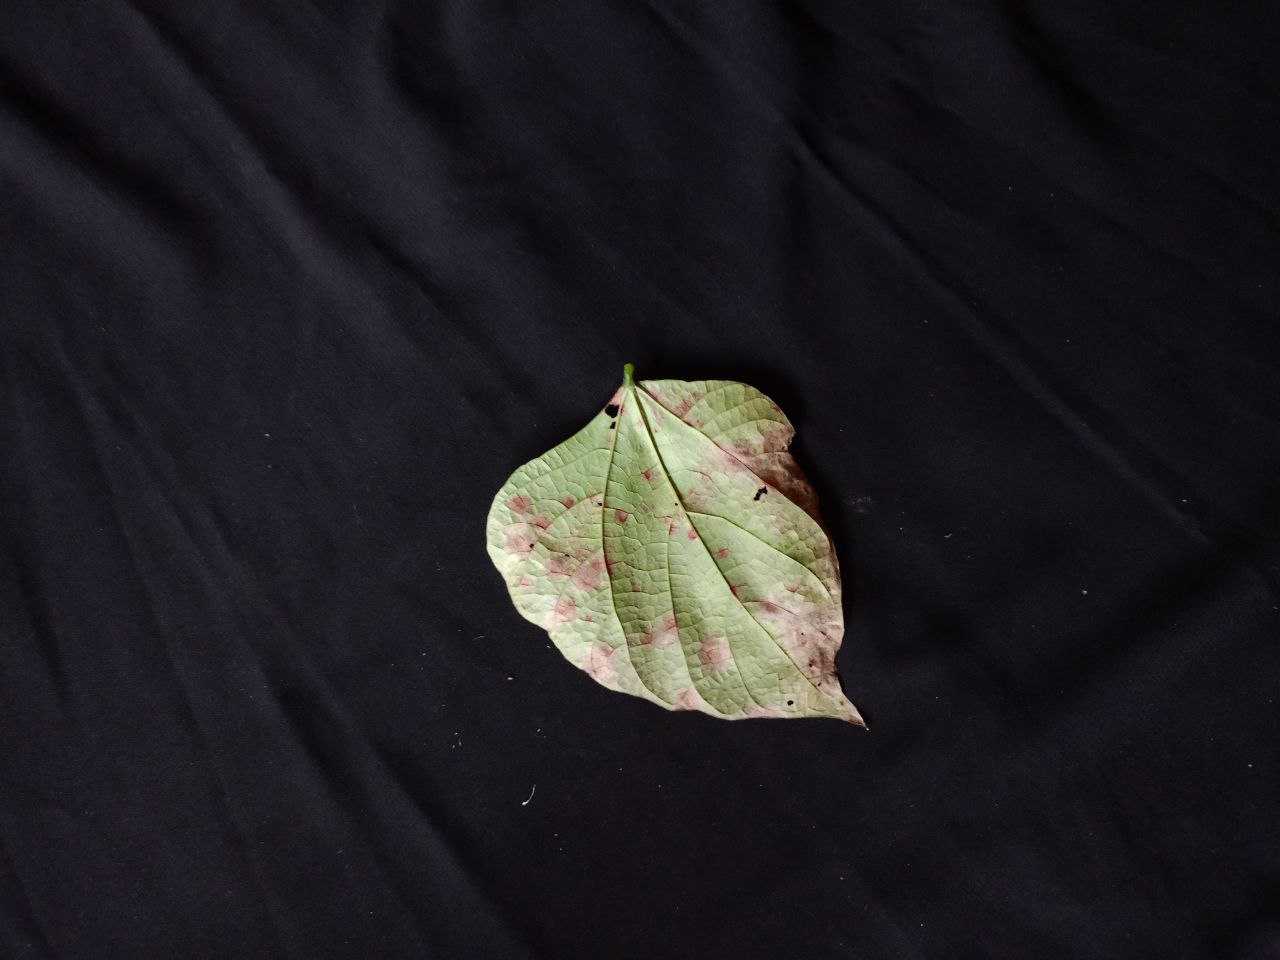
Crop: bean
Leaf condition: Blight